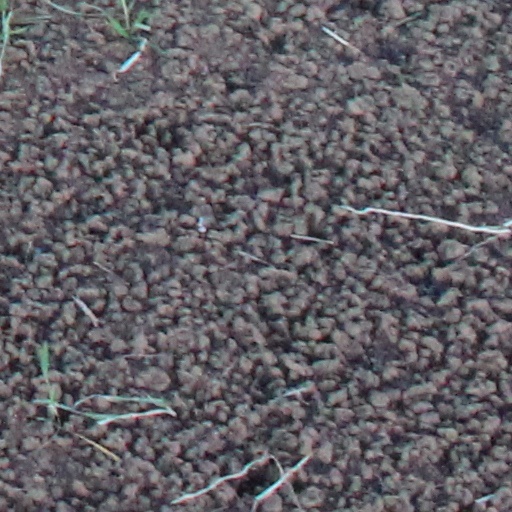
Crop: wheat